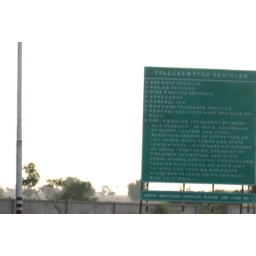
Toll road sign in Jaipur